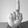
ASL letter: D